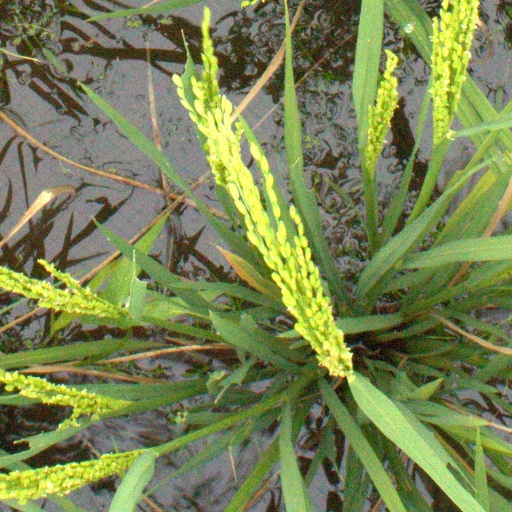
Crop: rice